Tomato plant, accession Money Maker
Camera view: horizontal (90 deg, fisheye); turntable rotation: 30 degrees
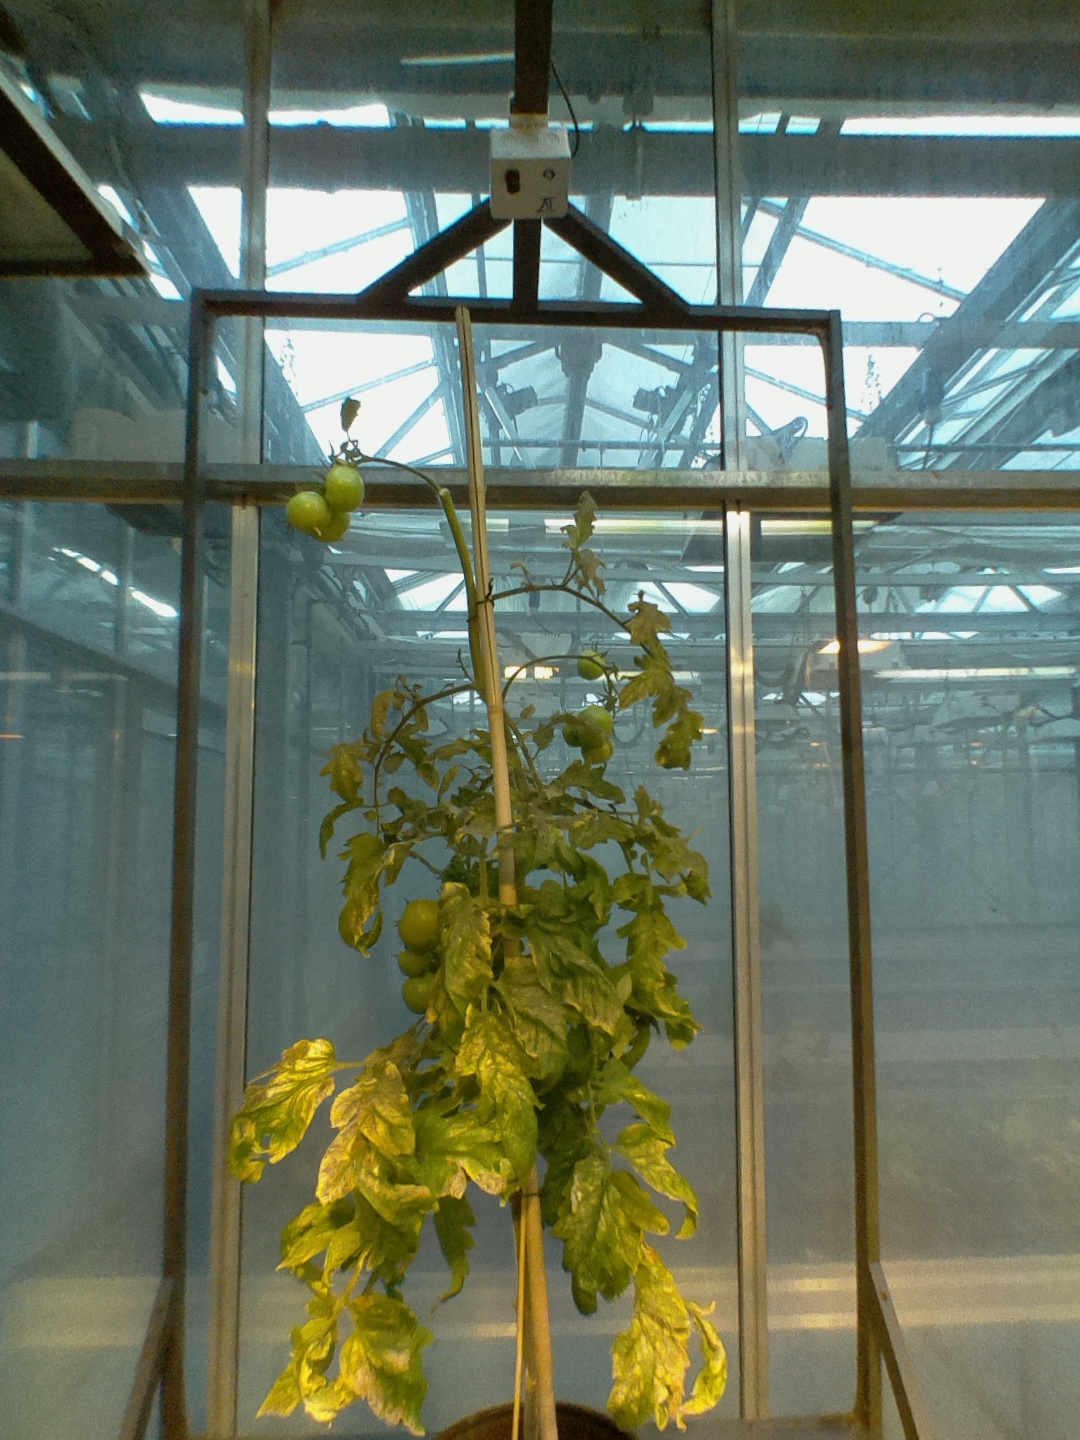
BBCH growth stage 79: 90% -100% of final fruit size